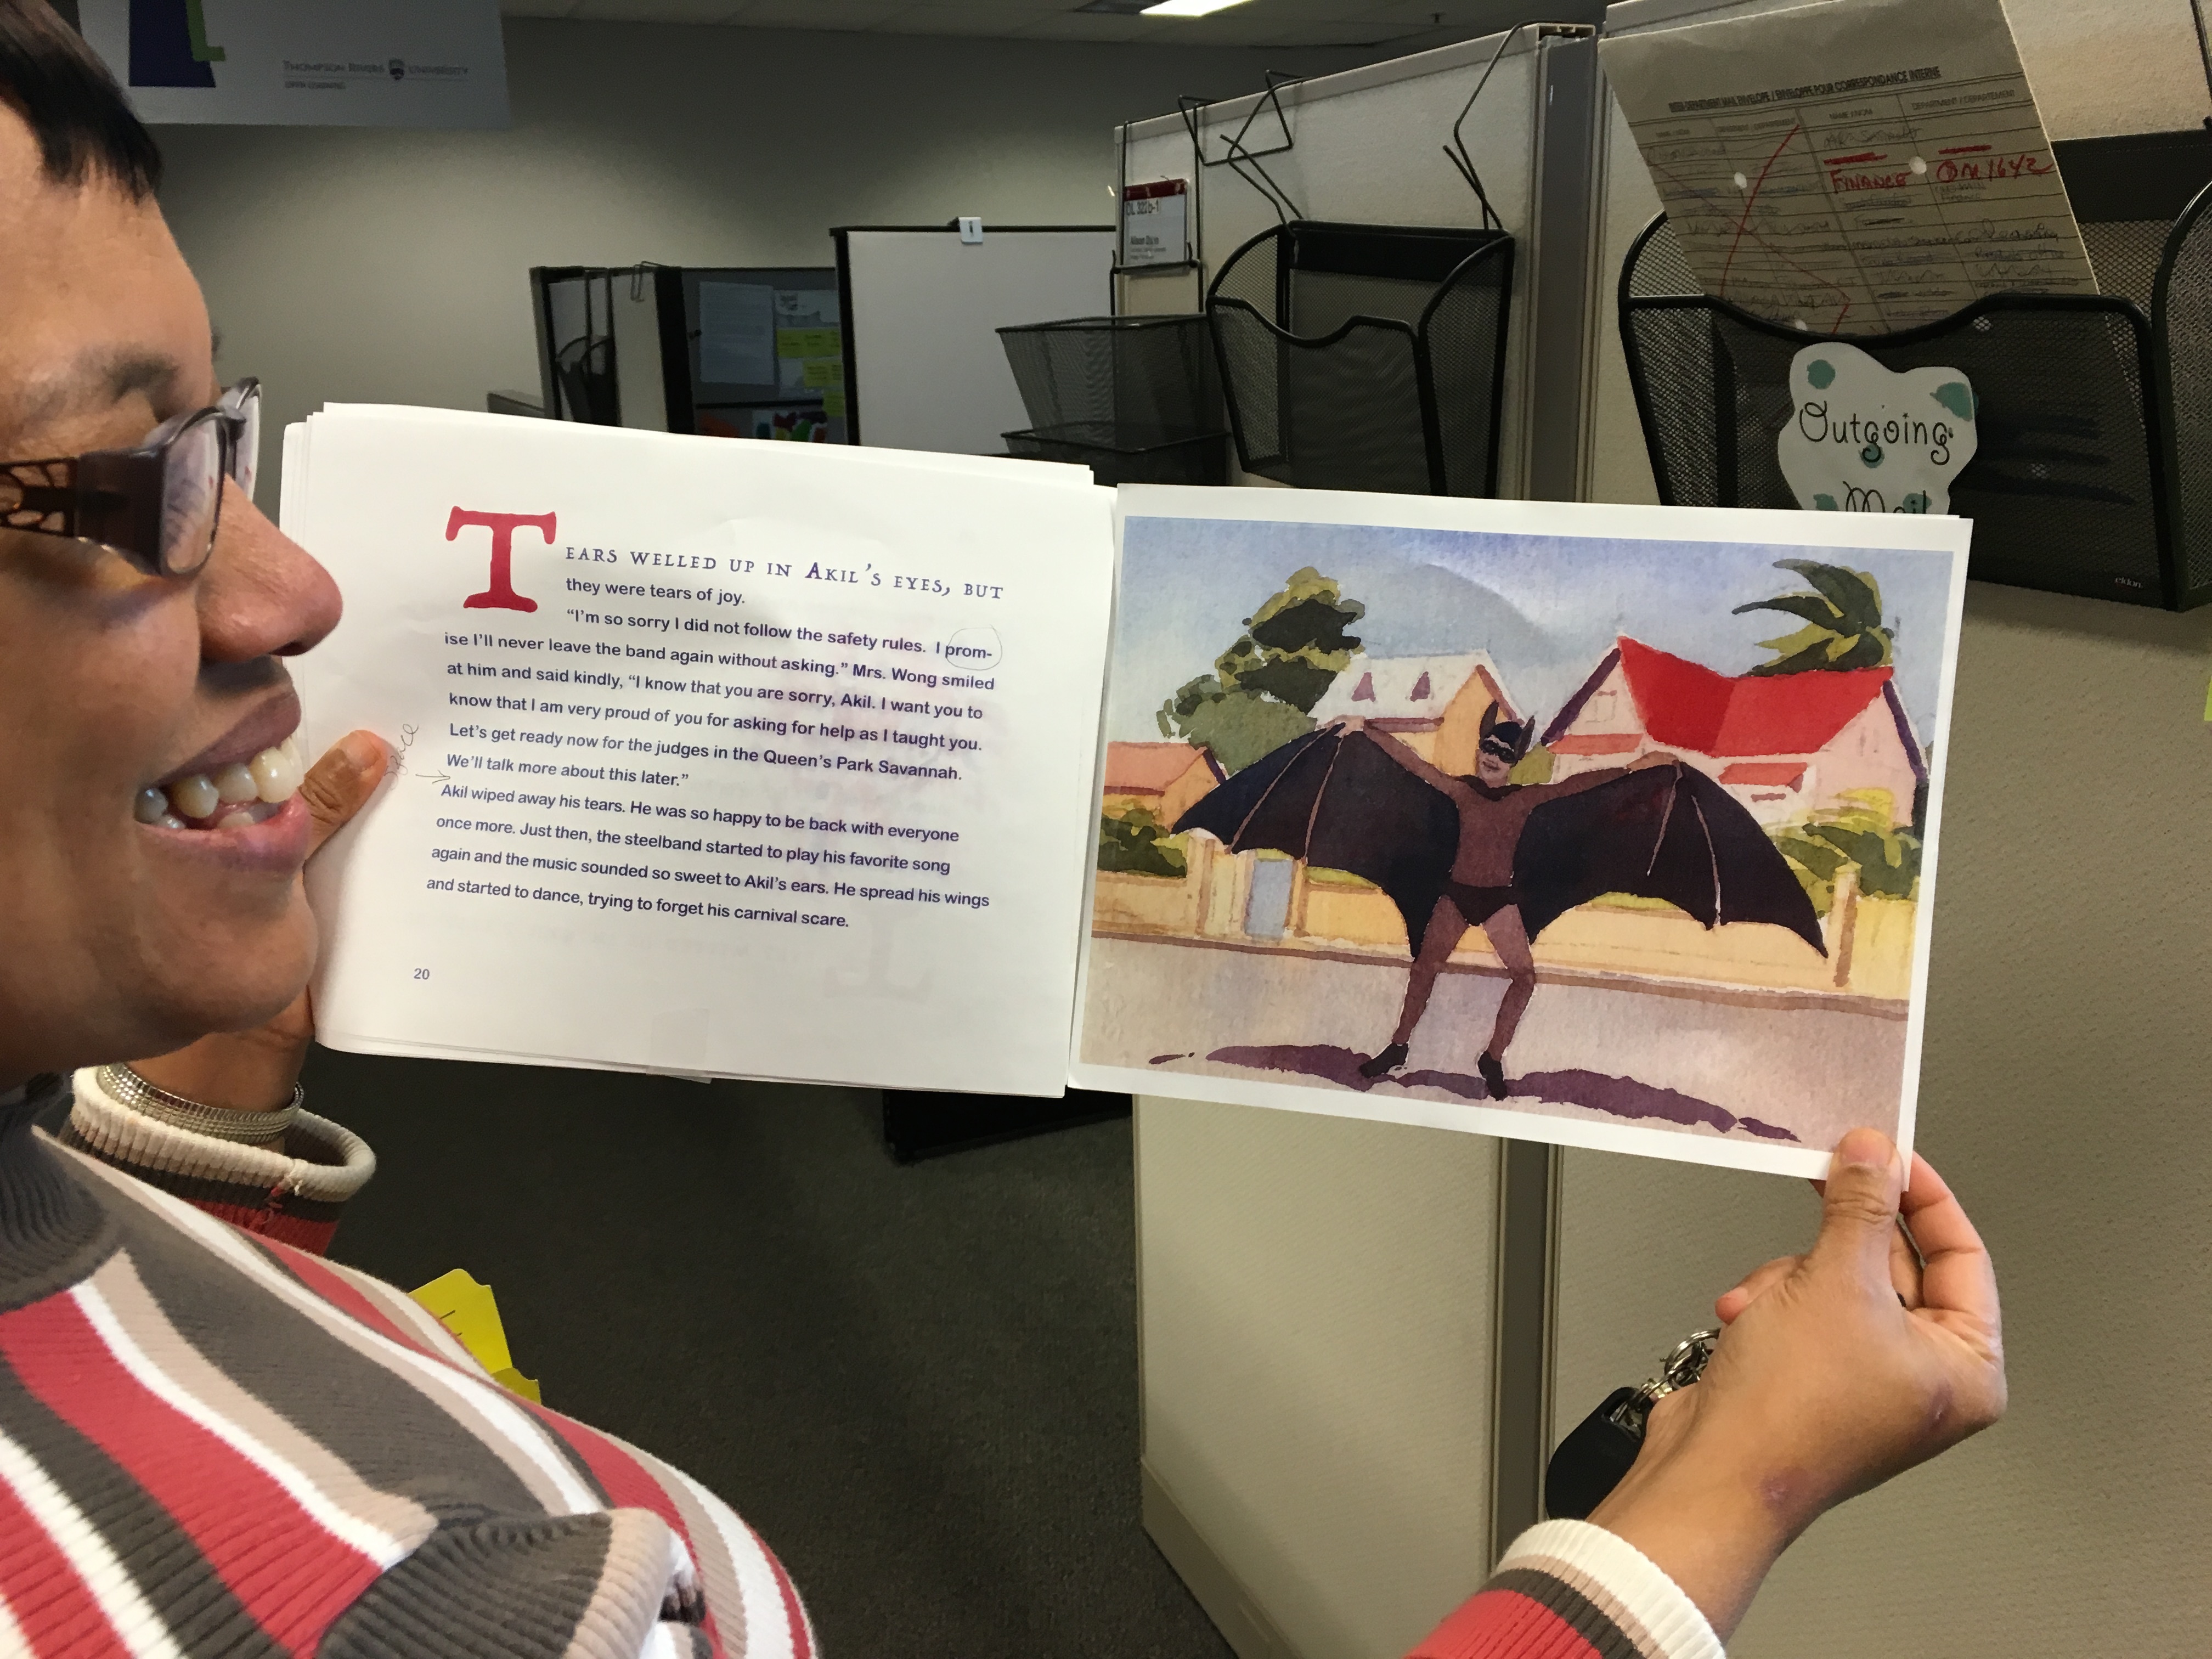
brand, art, design, learning